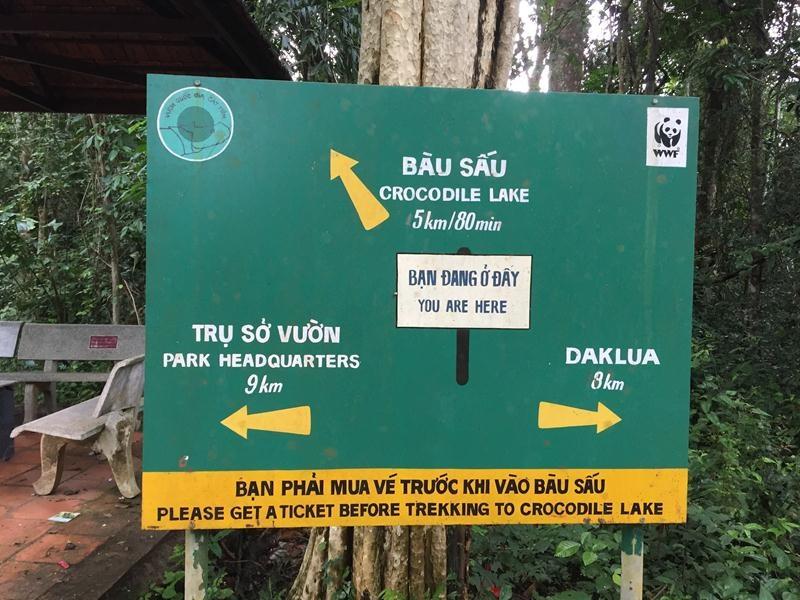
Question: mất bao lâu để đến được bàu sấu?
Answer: mất 80 phút để đến được bàu sấu